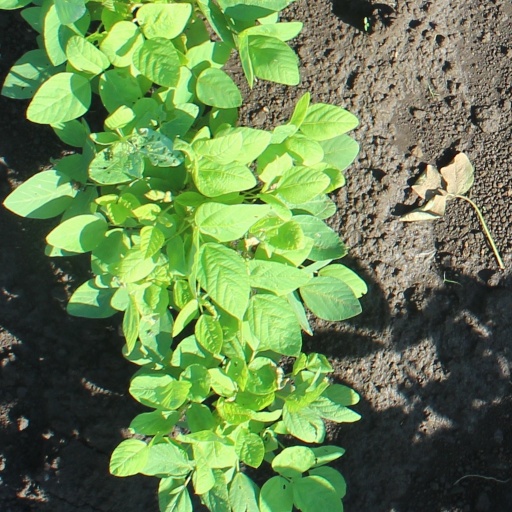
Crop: soybean